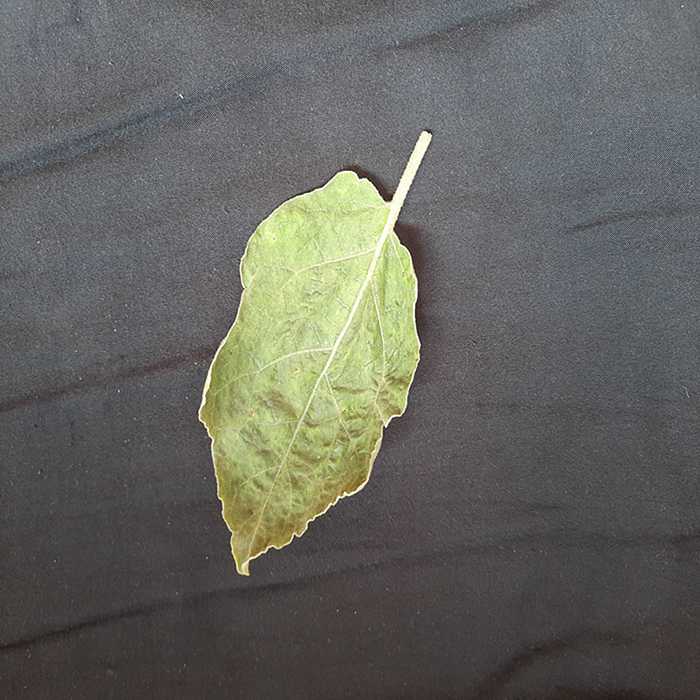
Plant: Eggplant
Label: Eggplant begomovirus